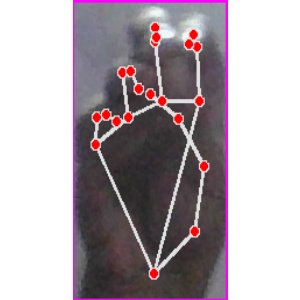
अक्षर: ङ